Central Chambers (Fremantle)

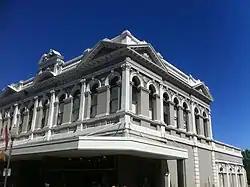
Central Chambers building in 2016

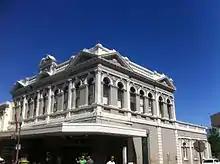
Central Chambers 2016

Central Chambers is a heritage listed building located at 61–63 High Street on the corner of Pakenham Street in Fremantle, Western Australia. It was one of many commercial buildings constructed in Fremantle during the gold boom period in the late nineteenth and early twentieth century.